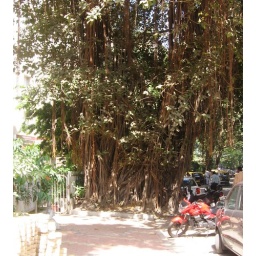
Here a banyan tree (ficus bangladeshi) grows unimpeded, taking over a sidewalk and part of a road in a residential area of Mumbai.